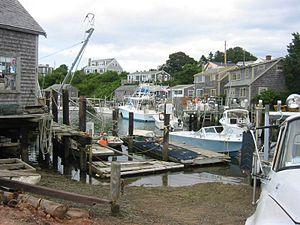
Les Dents de la mer est un film américain, du genre horreur-thriller, réalisé par Steven Spielberg, sorti en 1975.